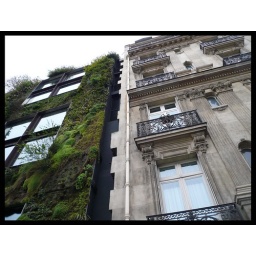
(*) green wall by Patrick Blanc. Project by Jean Nouvel. Paris, France